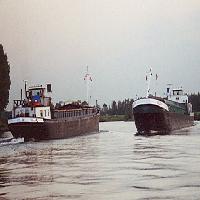
Weather: cloudy or overcast